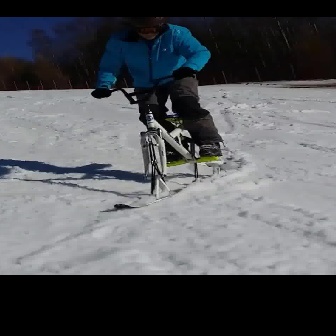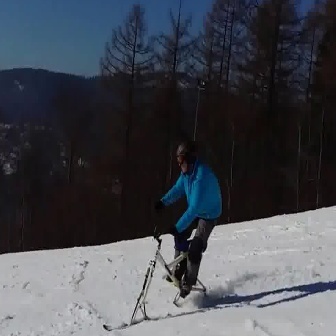
  Please identify the target specified by the bounding box [94,71,231,208] in the first image and locate it in the second image. Return the coordinates in [x_min,y_min,x_max,y_max] format.
Answer: [102,209,222,329]